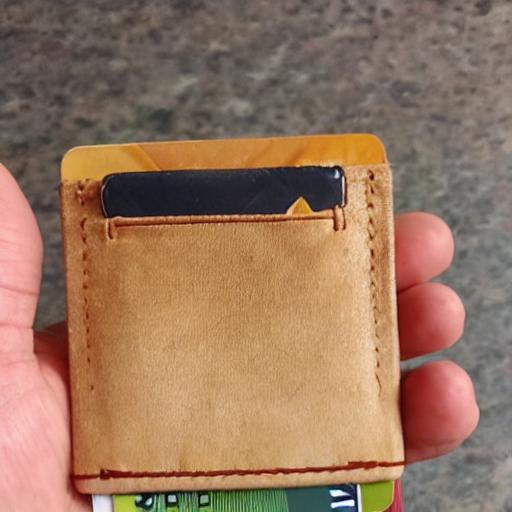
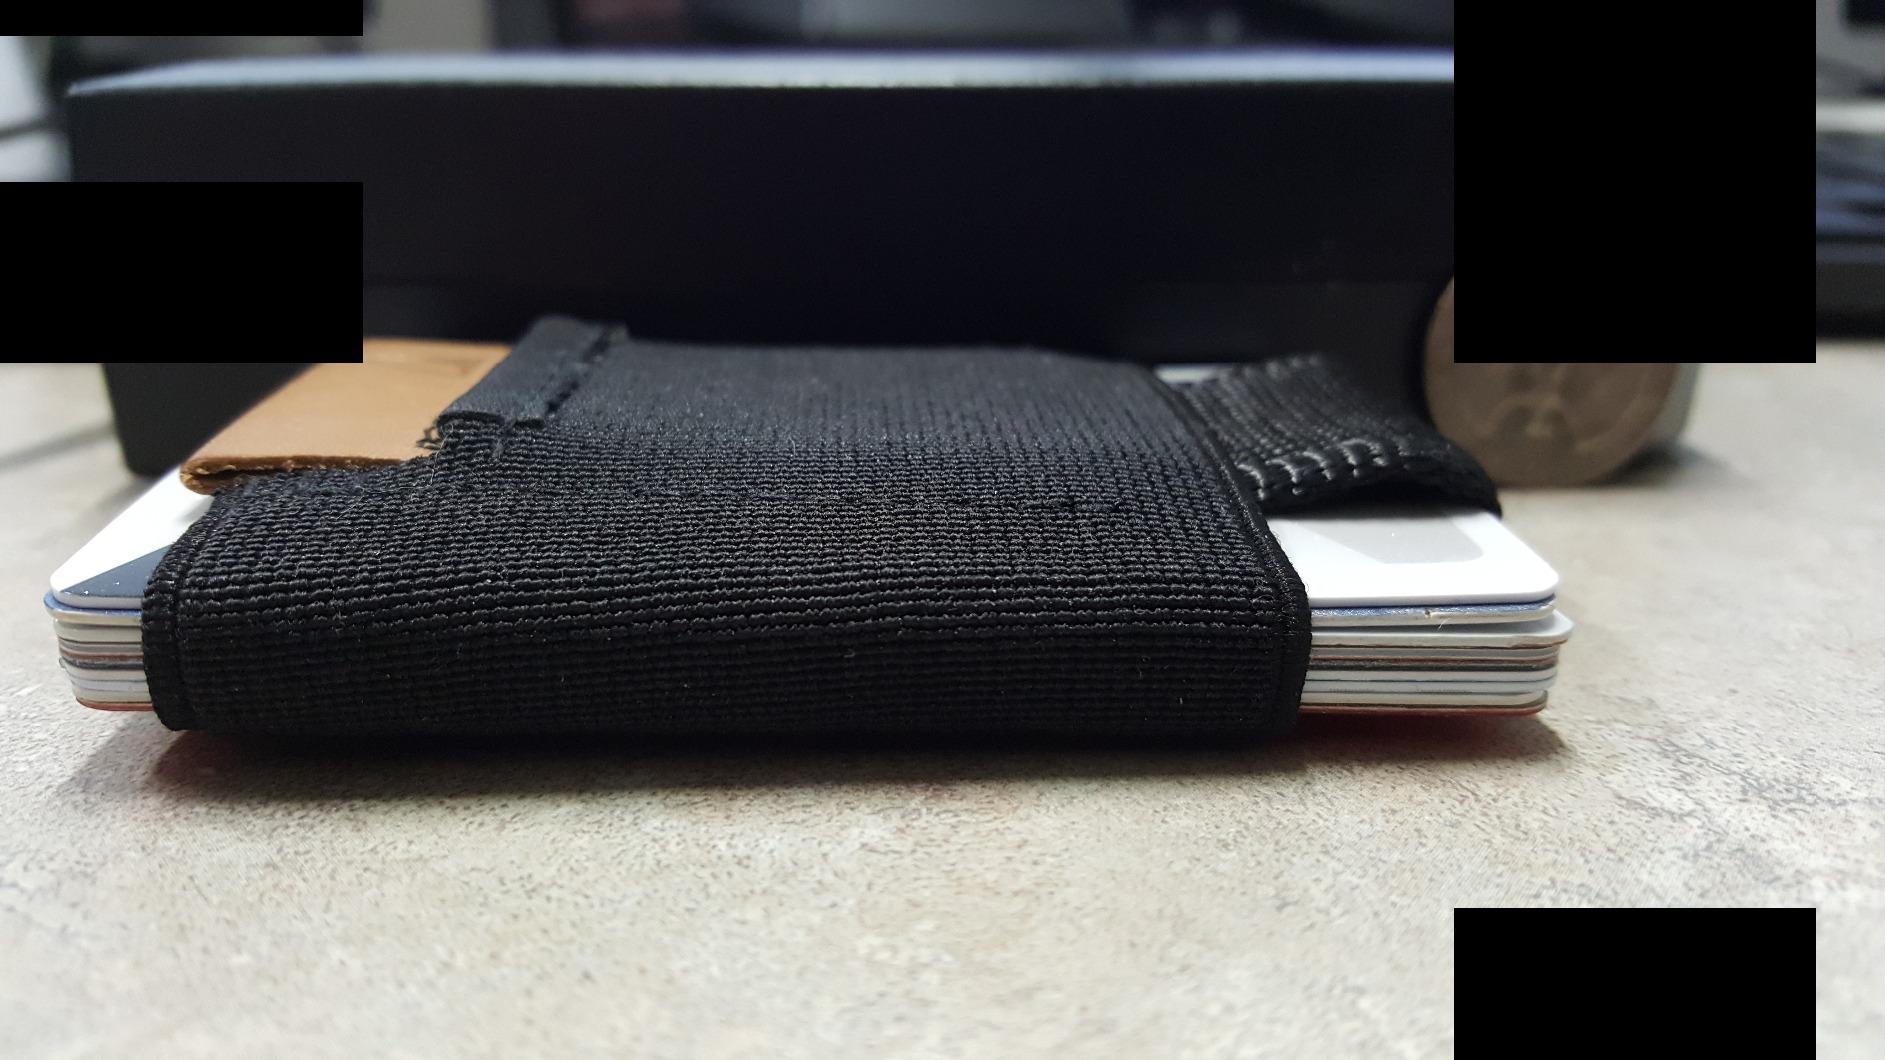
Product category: accessories_wallet
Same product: no